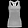
Label: T - shirt / top